Christians

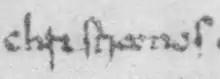
, first mention of Christians in Tacitus' Annals. 11th century copy.

A wide range of beliefs and practices are found across the world among those who call themselves Christian. Denominations and sects disagree on a common definition of "Christianity". For example, Timothy Beal notes the disparity of beliefs among those who identify as Christians in the United States as follows: